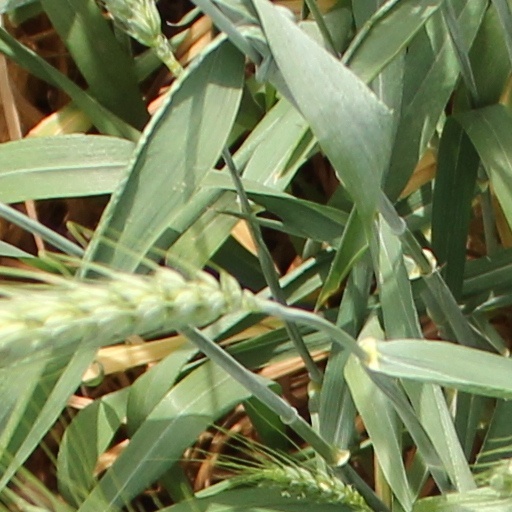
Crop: wheat